Huna people

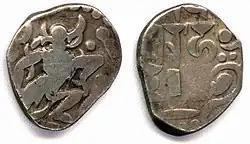
Gurjara-Pratihara coinage of Mihira Bhoja, King of Kanauj.

The Gurjara-Pratiharas suddenly emerged as a political power in north India around sixth century CE, shortly after the Hunas invasion of that region. The Gujara-Pratihara were "likely" formed from a fusion of the Alchon Huns ("White Huns") and native Indian elements, and can probably be considered as a Hunnic state, although its precise origins remain unclear. In Bana's "Harshacharita" (7th century CE), the Gurjaras are associated with the Hunas.